Brian Wilson

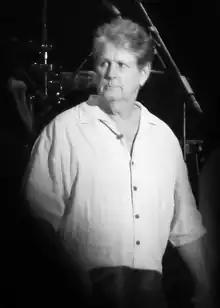
Wilson after a concert performance in London, 2009

Rather than using Gold Star Studios, Spector's favored facility, Wilson chose Studio 3 at Western for its privacy and the presence of staff engineer Chuck Britz, who served as Wilson's principal engineer from 1962 to 1967. While Britz typically handled technical tasks like level mixing and microphone placement, Wilson made extensive adjustments to the setup, usurping standard studio protocols of the era that limited console use to assigned engineers. Once Britz prepared an initial configuration, Wilson took control of the console, directing session musicians from the booth using an intercom or non-verbal cues alongside chord charts. Britz recalled that Wilson would work with the players until he achieved the desired sound, a process that frequently lasted for hours.